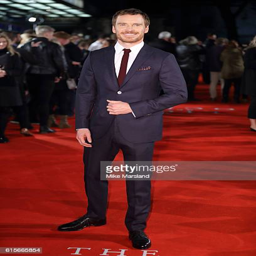
actor arrives for the premiere